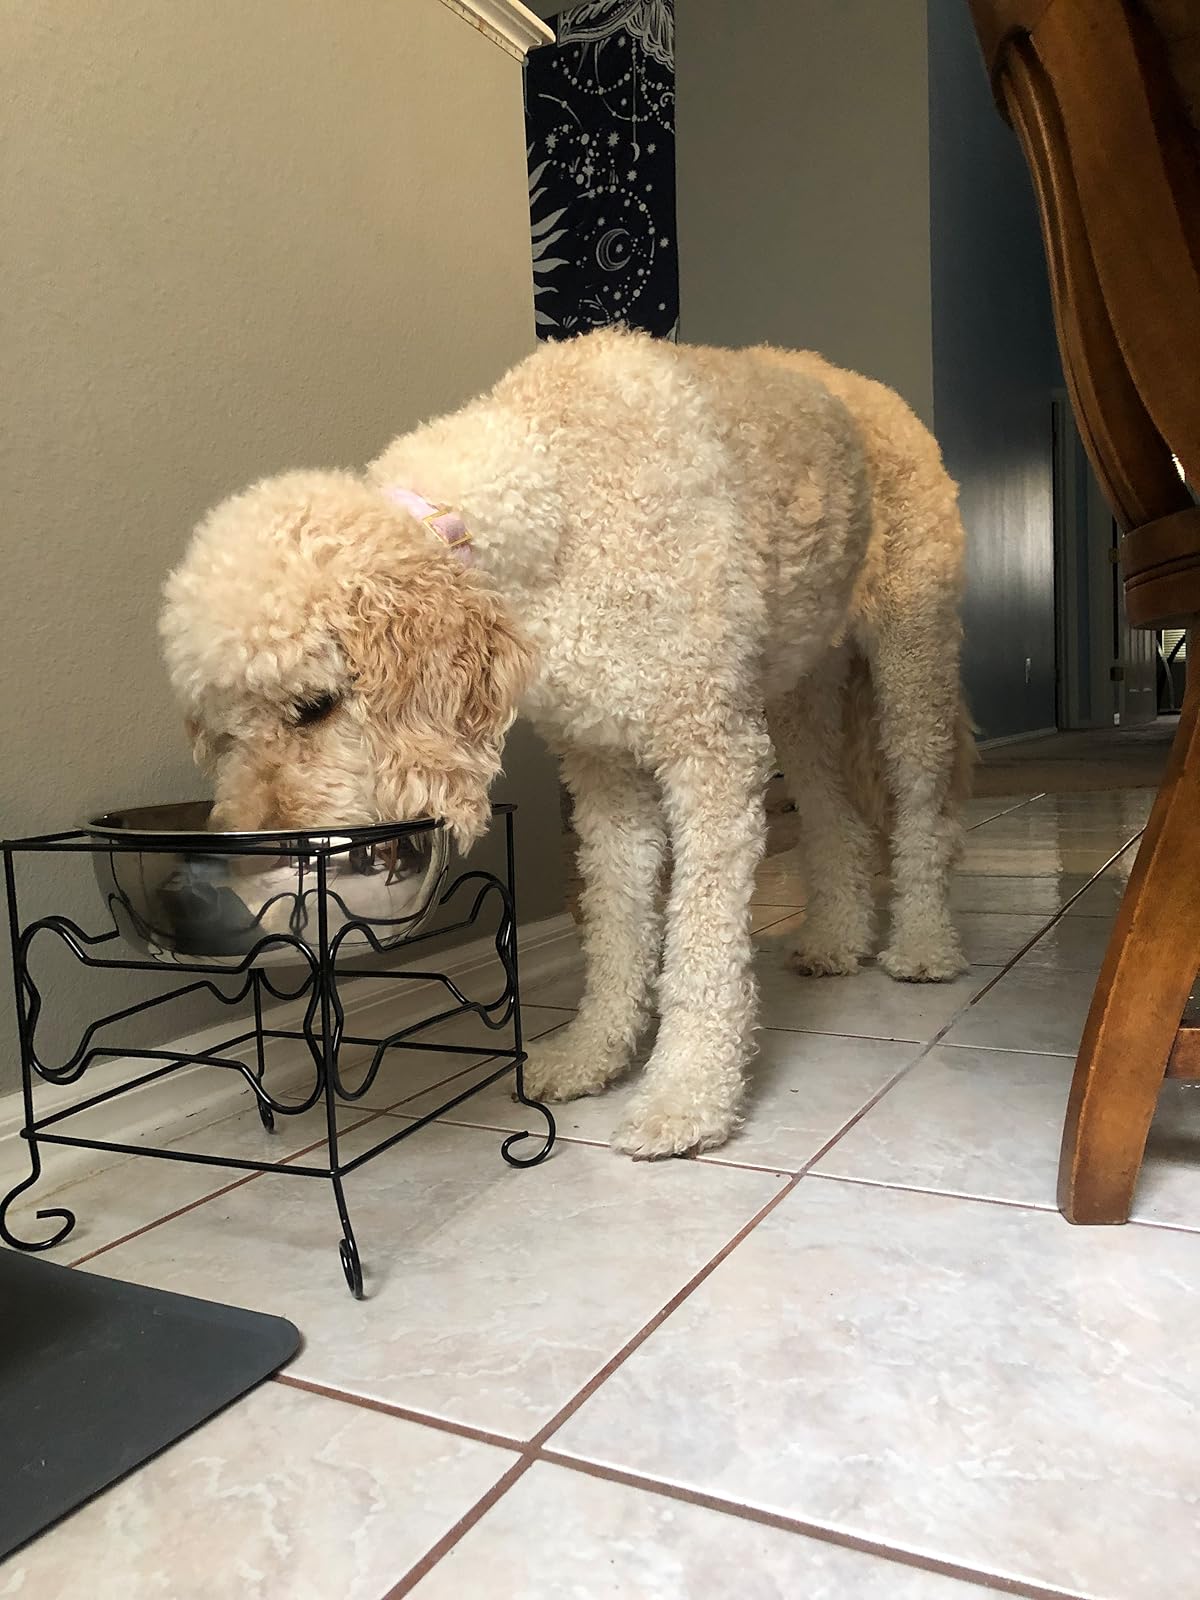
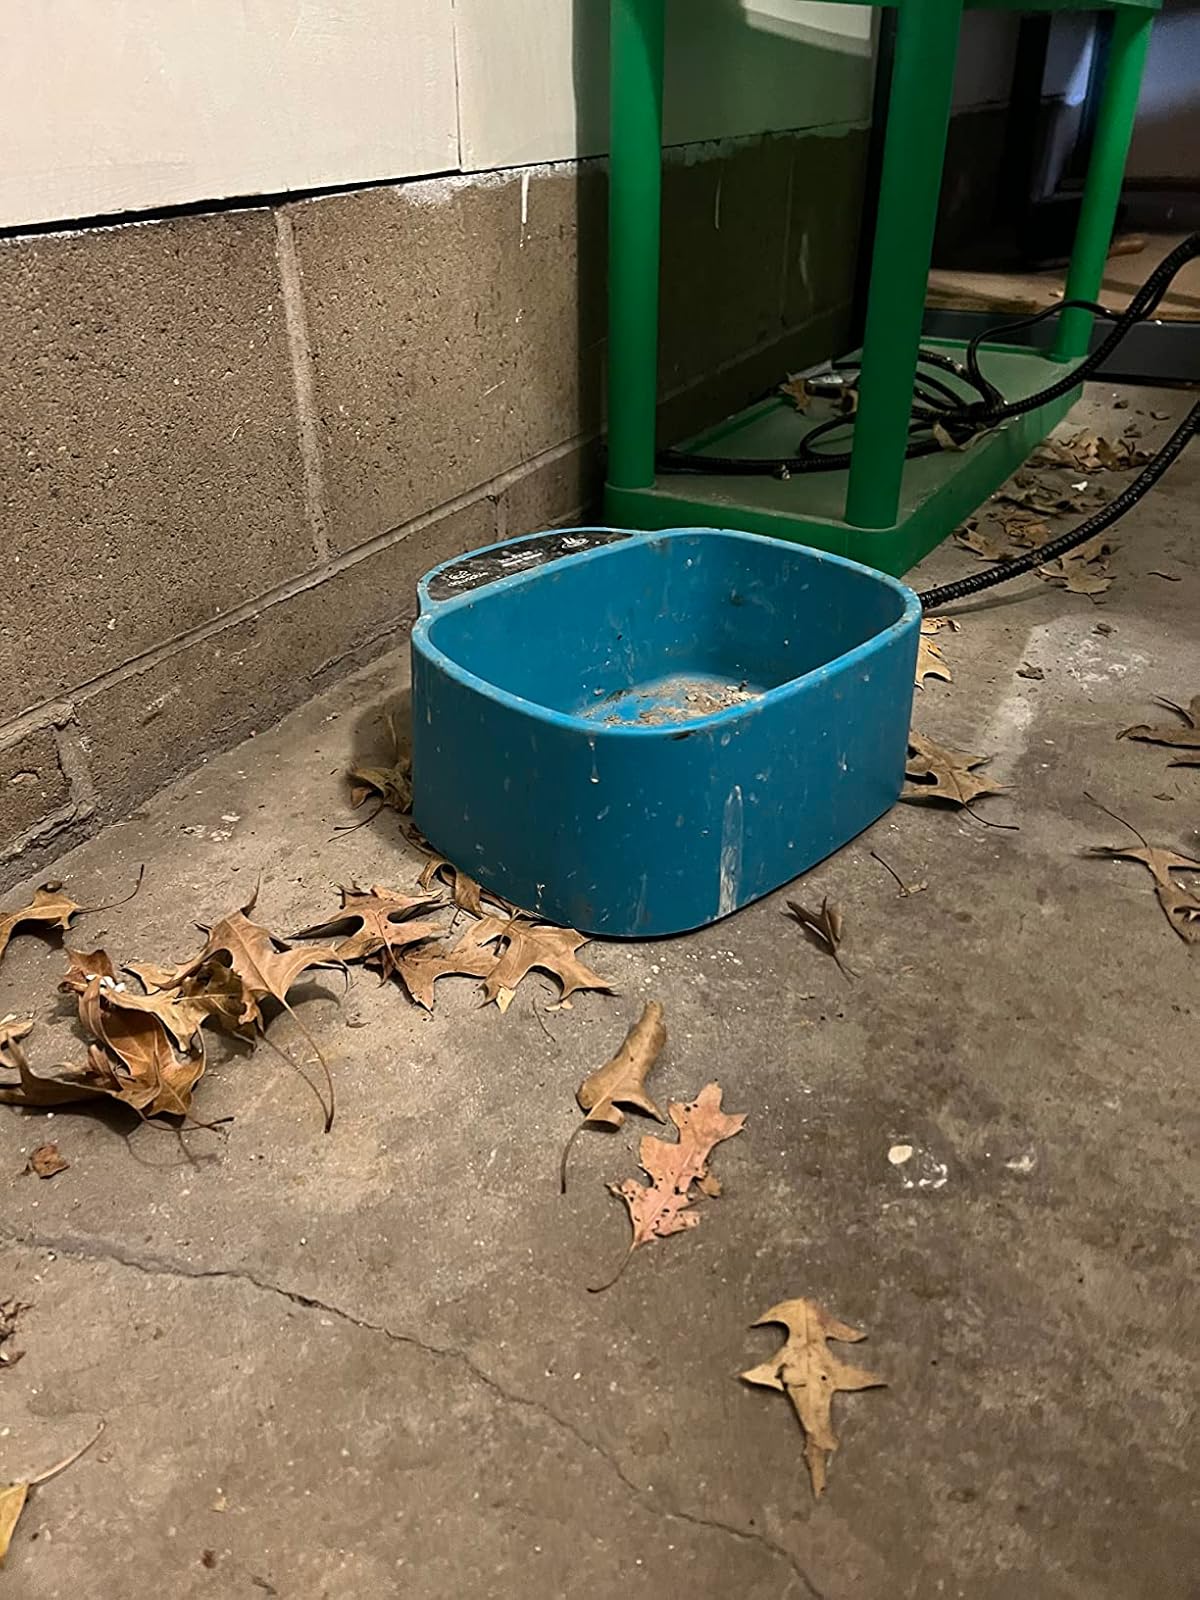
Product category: items_bowl
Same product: no